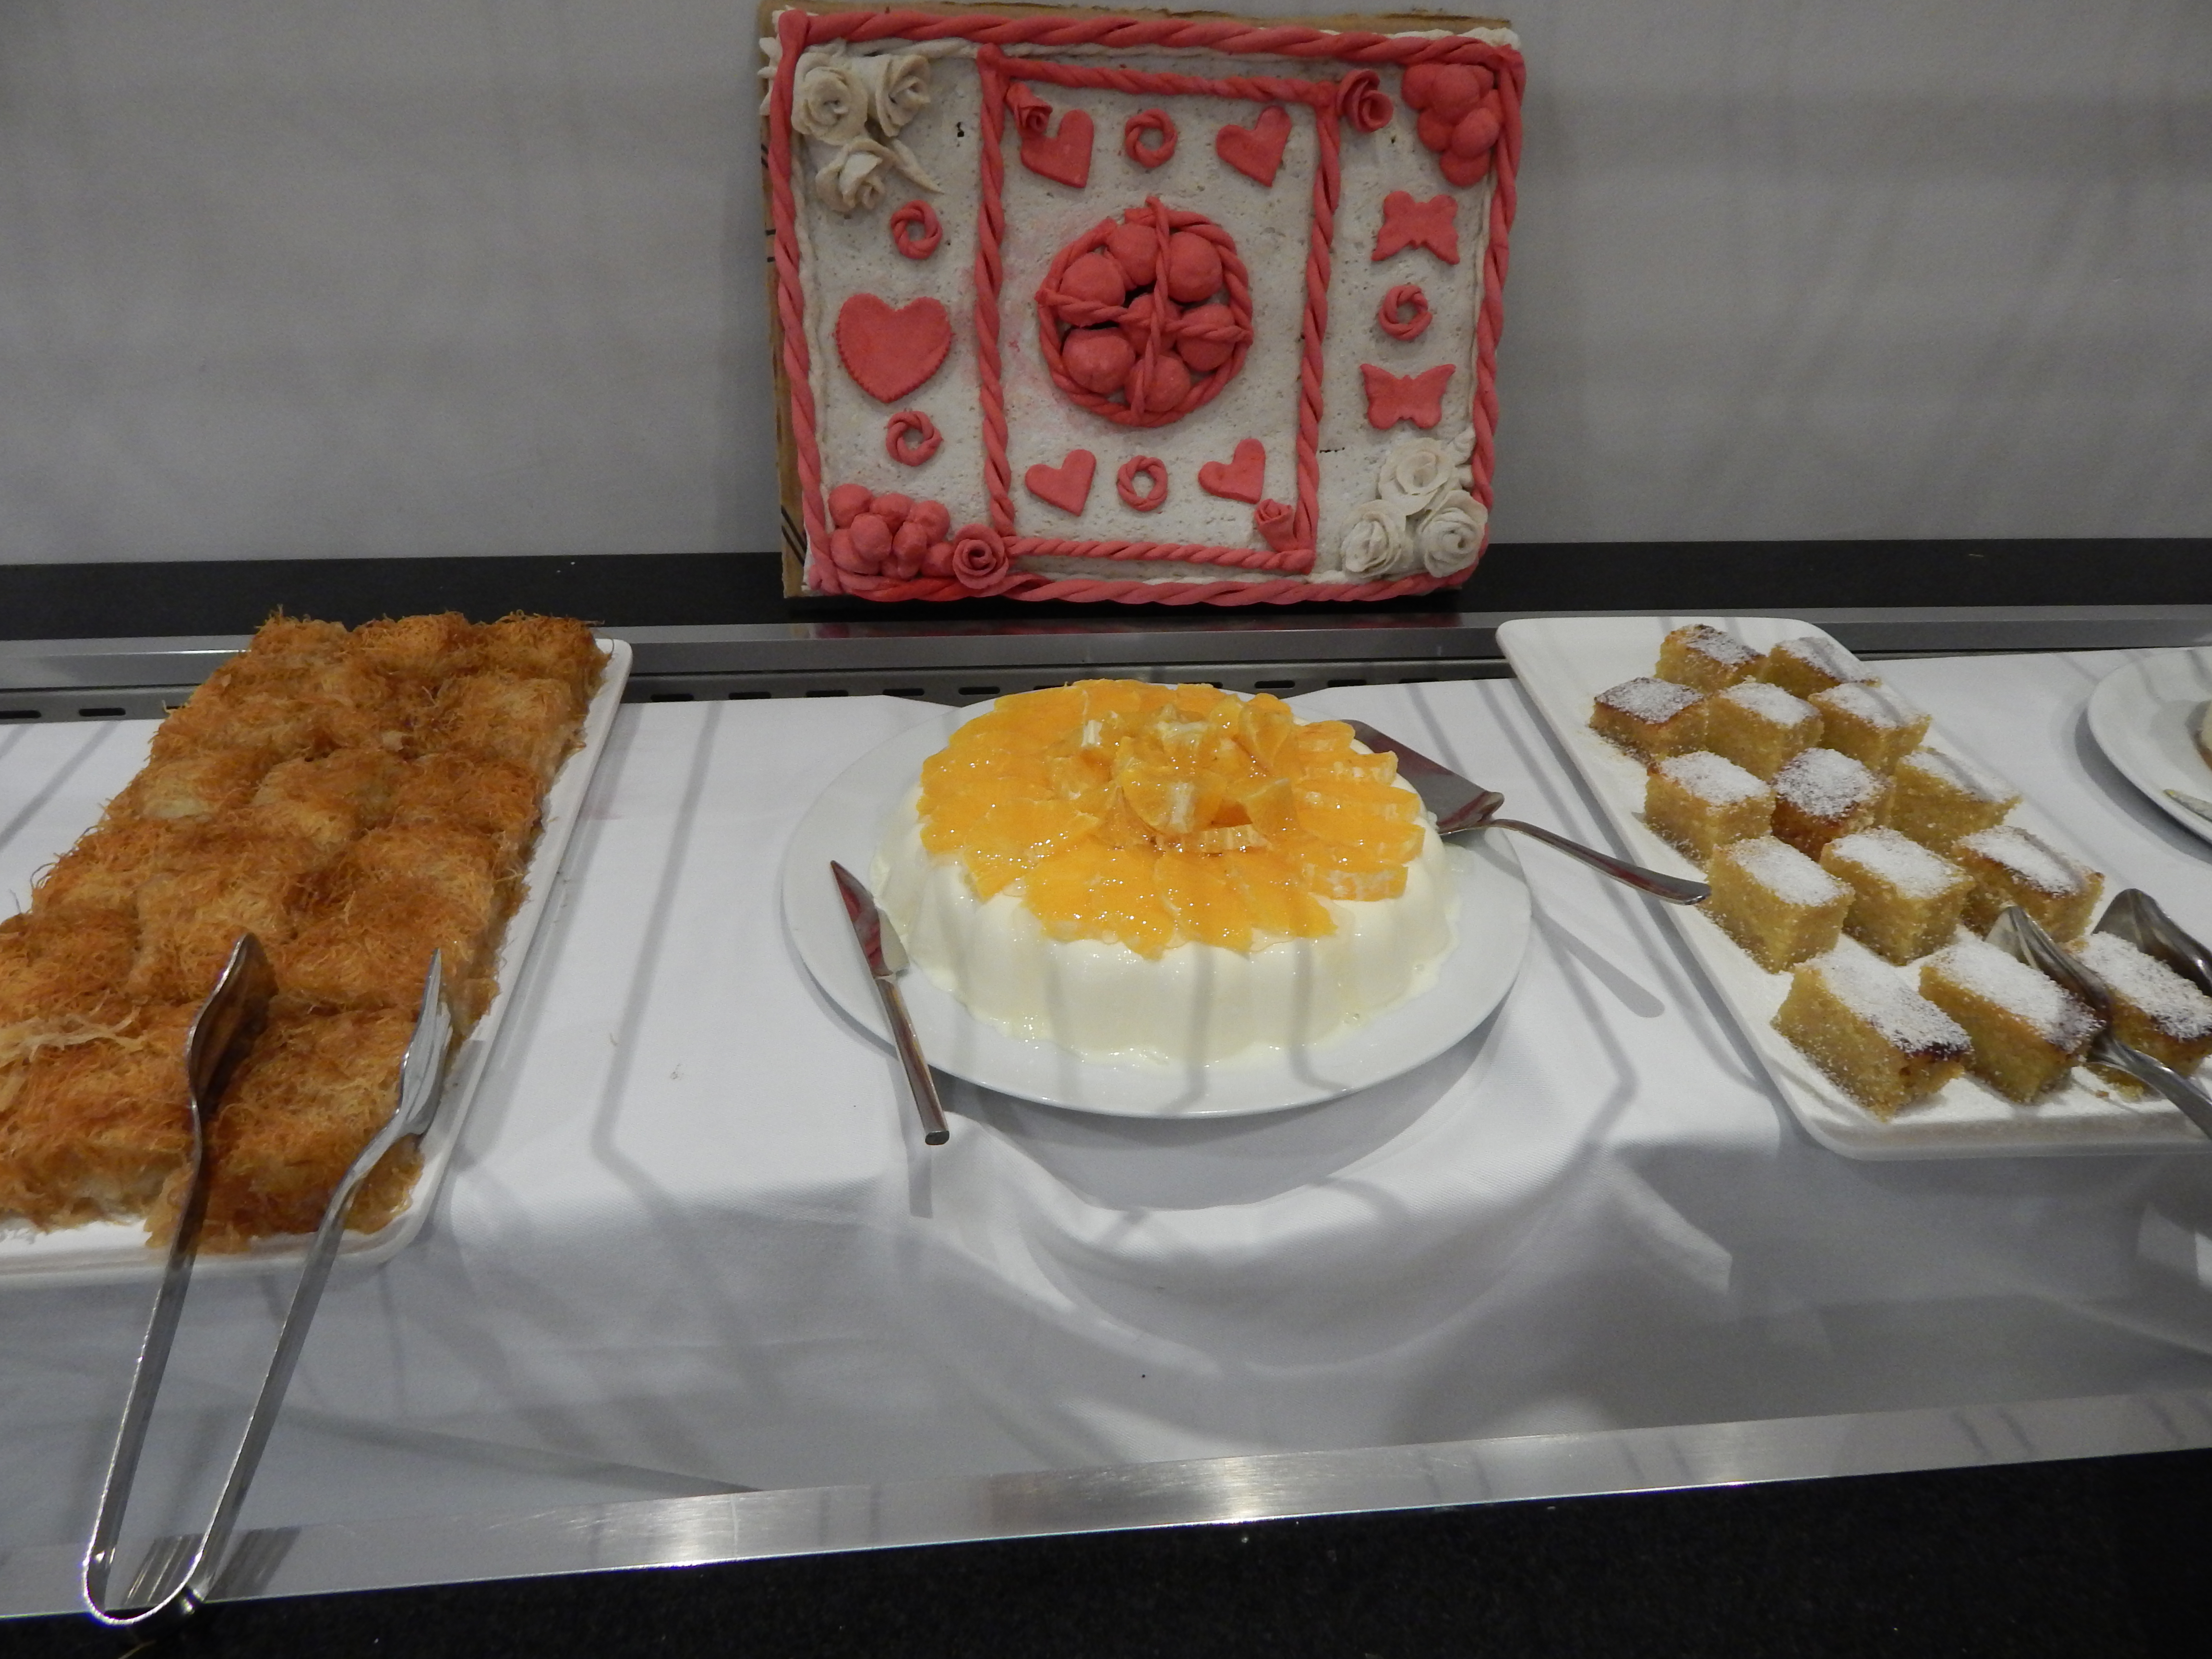
cuisine, food, breakfast, pizza, restaurant, traditional, delicious, sweet, cheese, background, beautiful, white, eat, dinner, plate, lunch, healthy, hot, table, dessert, meal, finger food, dish, baking, pastry, sweetness